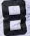
Number: 8